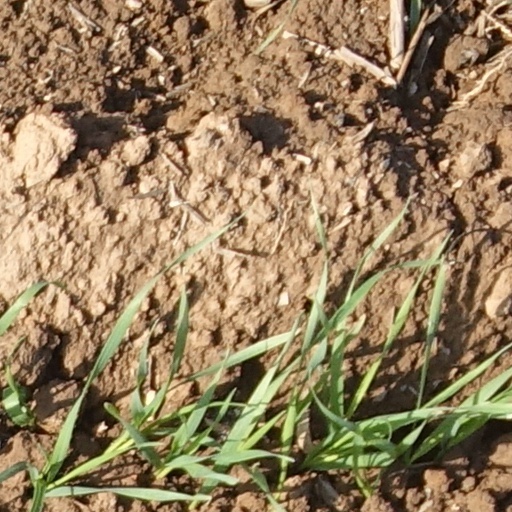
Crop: wheat